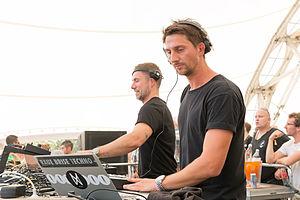
Pan-Pot désigne un duo allemand de compositeurs, DJs et producteurs de musique électronique, composé de Tassilo Ippenberger et Thomas Benedix.